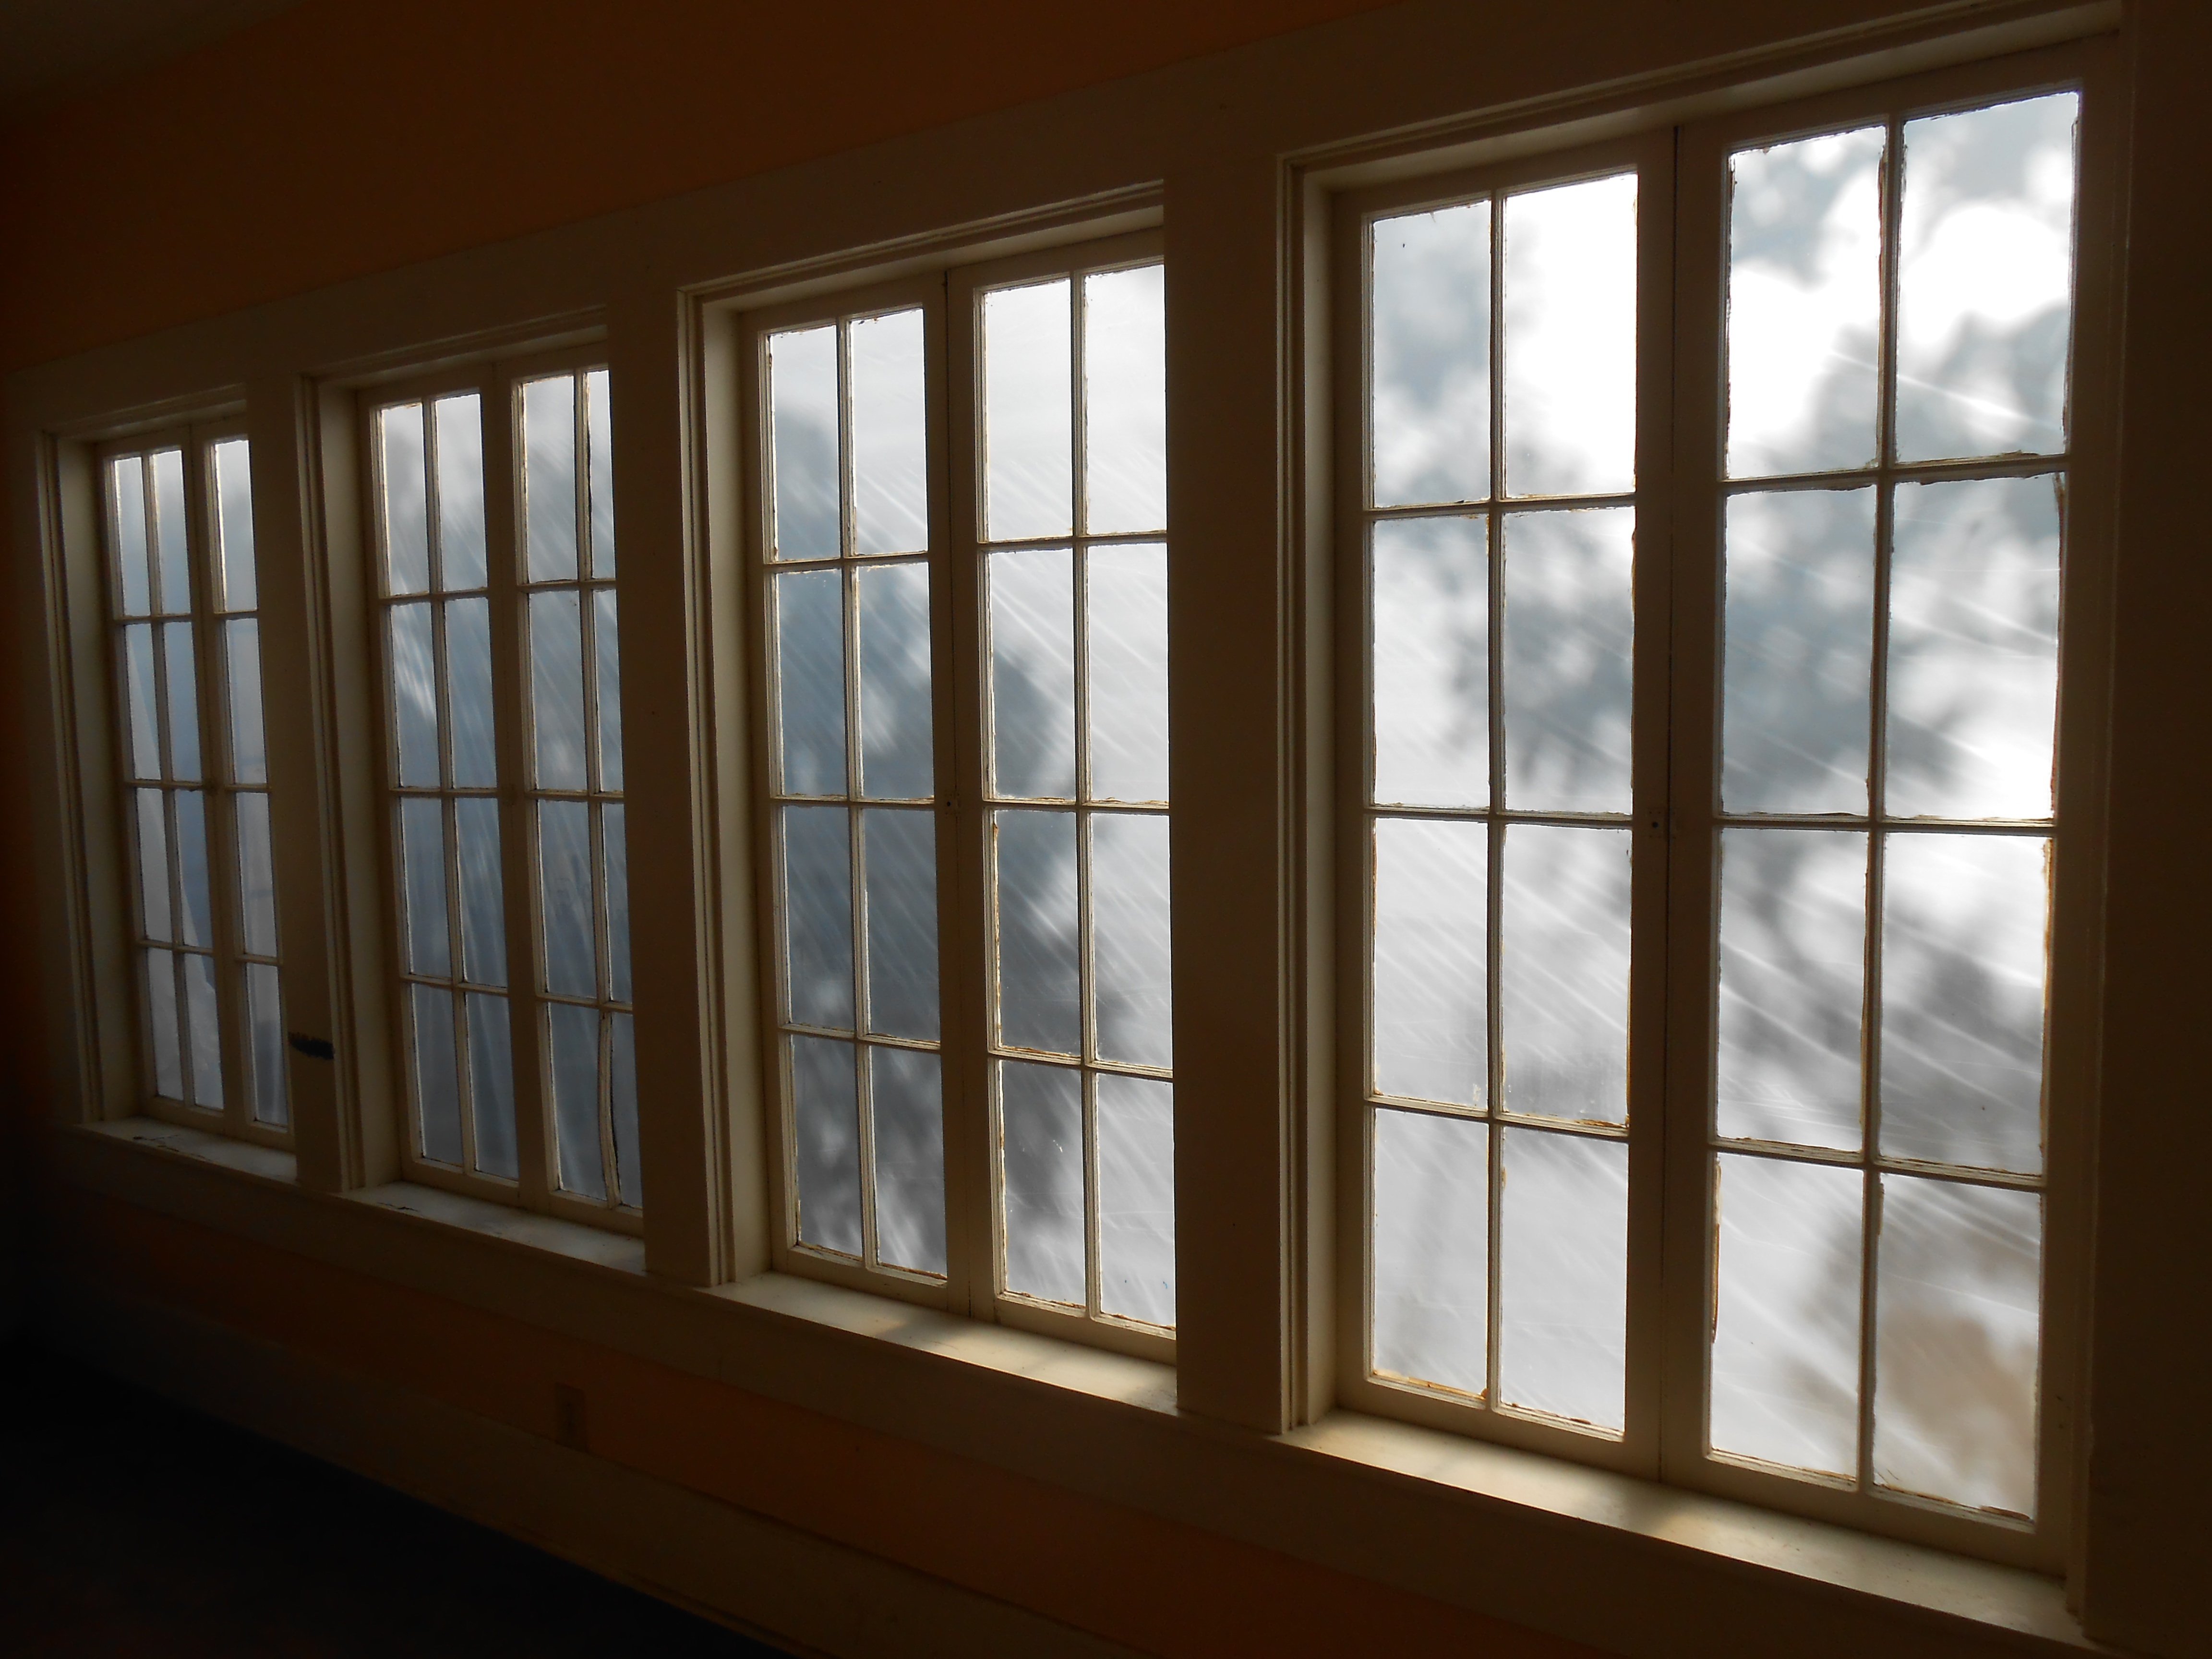
wood, house, window, glass, home, living room, room, door, interior design, daylighting, window covering, sash window